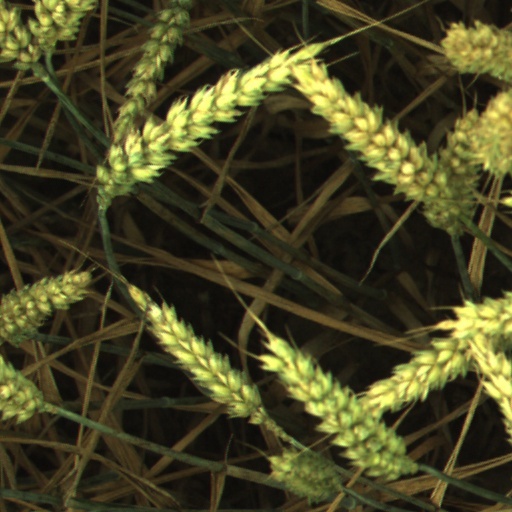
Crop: wheat